History of broadcasting in Canada

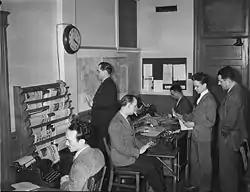
Journalists and contributing editors writing in the newsroom of the Canadian Broadcasting Corporation, photographed by Conrad Poirier (Montréal, 1944).

However the commission had severe internal political troubles, and was replaced in 1936 by the Canadian Broadcasting Corporation (CBC). The CBC was controlled by the national government, and funded largely by taxes (licence fees) collected from radio sets owners. The CBC took over the regulatory role of the Radio Branch, and focused most of its attention on providing programming for a national network. However, private stations continued to exist, which were allowed to rebroadcast CBC programs.